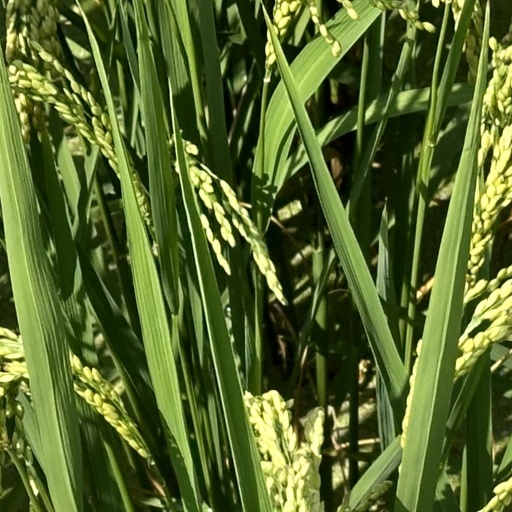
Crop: rice